Severe plastic deformation

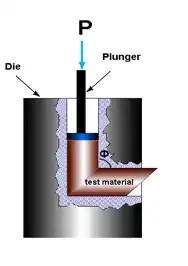
During the ECAE process, the material is pressed through an angular die and experiences shear deformation, without changing its cross-sectional dimensions.

Equal-channel angular extrusion (ECAE, sometimes called Equal channel angular pressing, ECAP) was developed in the 1970s. In this process, a metal billet is pressed through an angled (typically 90 degrees) channel. To achieve optimal results, the process may be repeated several times, changing the orientation of the billet with each pass. This produces a uniform shear throughout the bulk of the material.